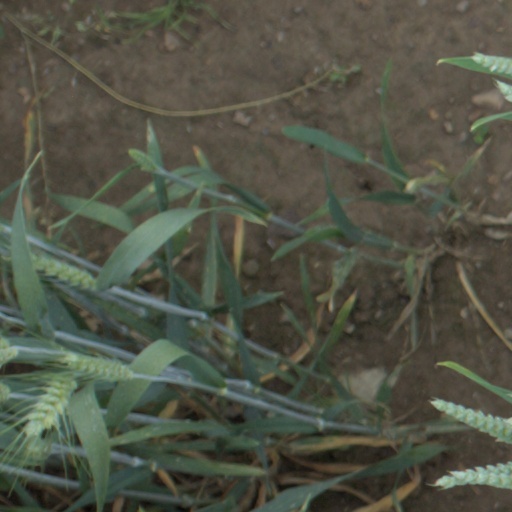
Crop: wheat